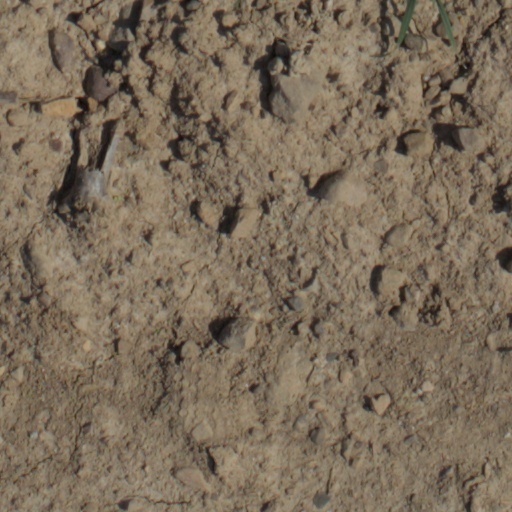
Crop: wheat